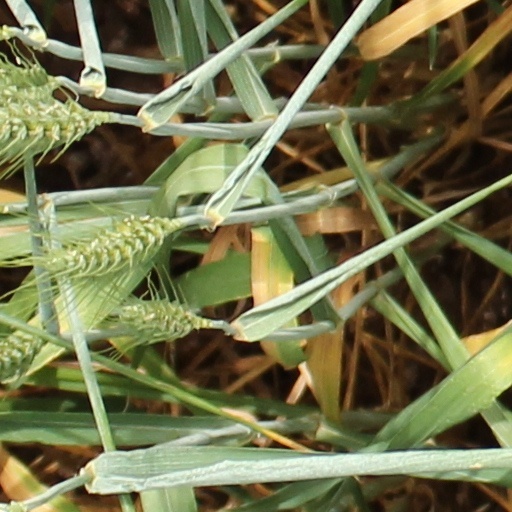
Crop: wheat